Bren Bataclan

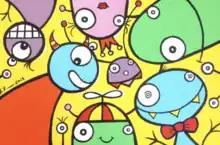
"All the Gang" by Bren Bataclan, 2013

In 2023 he was named Artist Fellow with the Cultural Diplomacy Initiative at the Fletcher School of Law and Diplomacy at Tufts University.